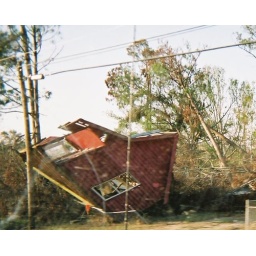
house against pole 2